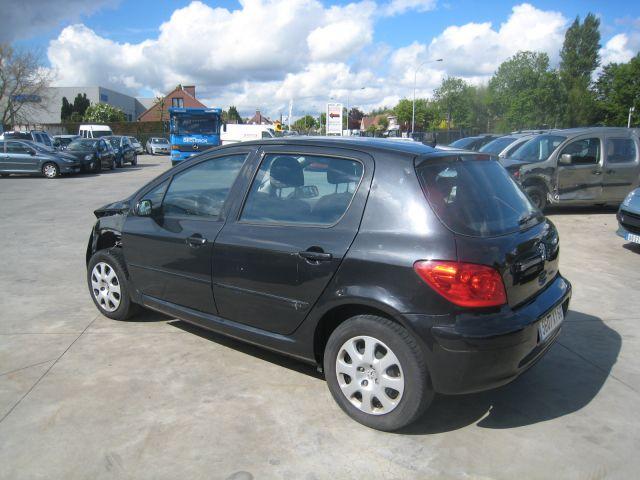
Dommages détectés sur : aile avant gauche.
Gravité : majeur